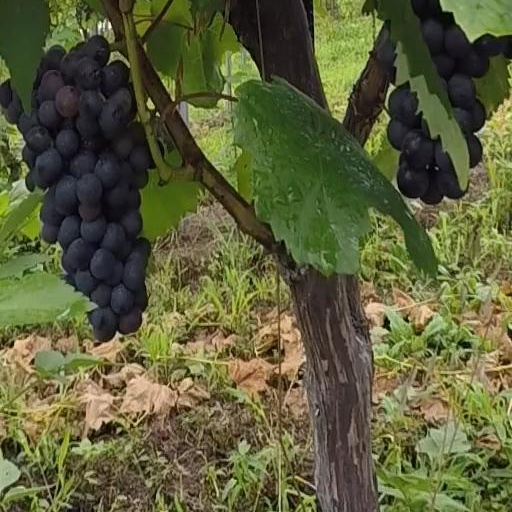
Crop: grape